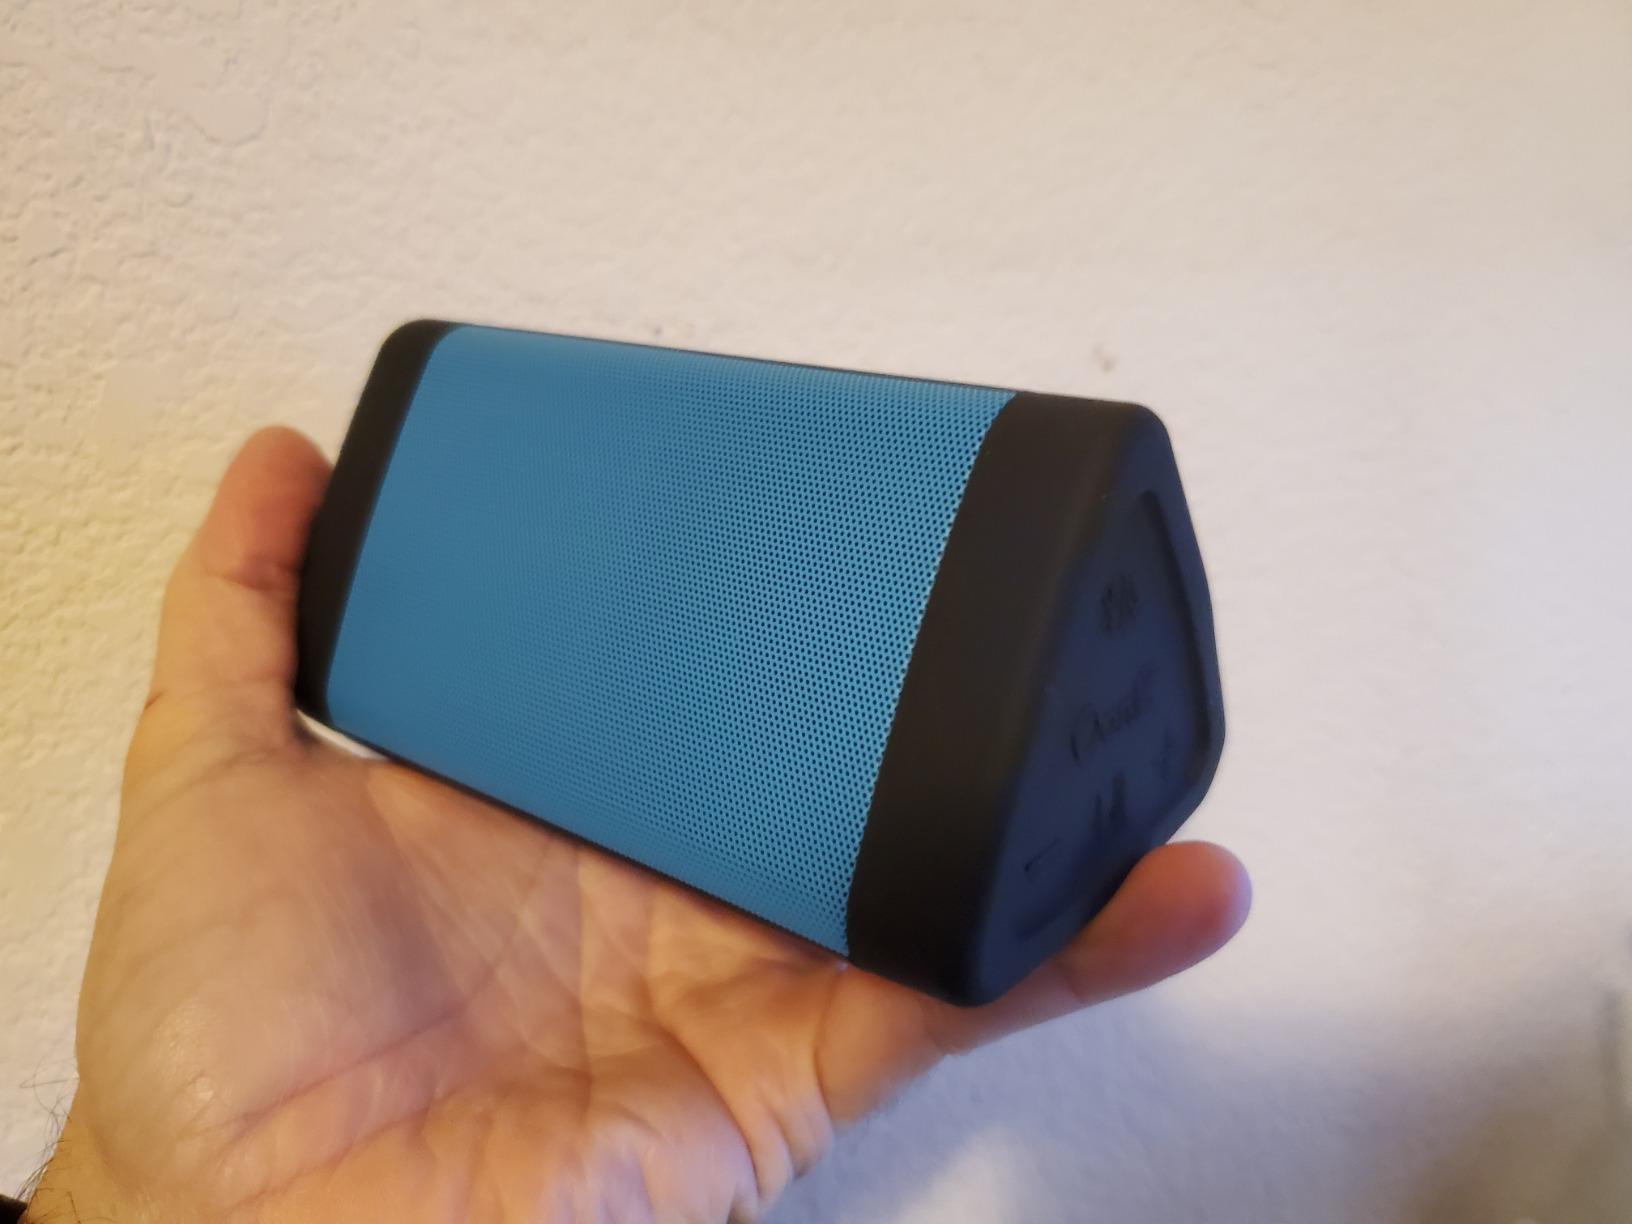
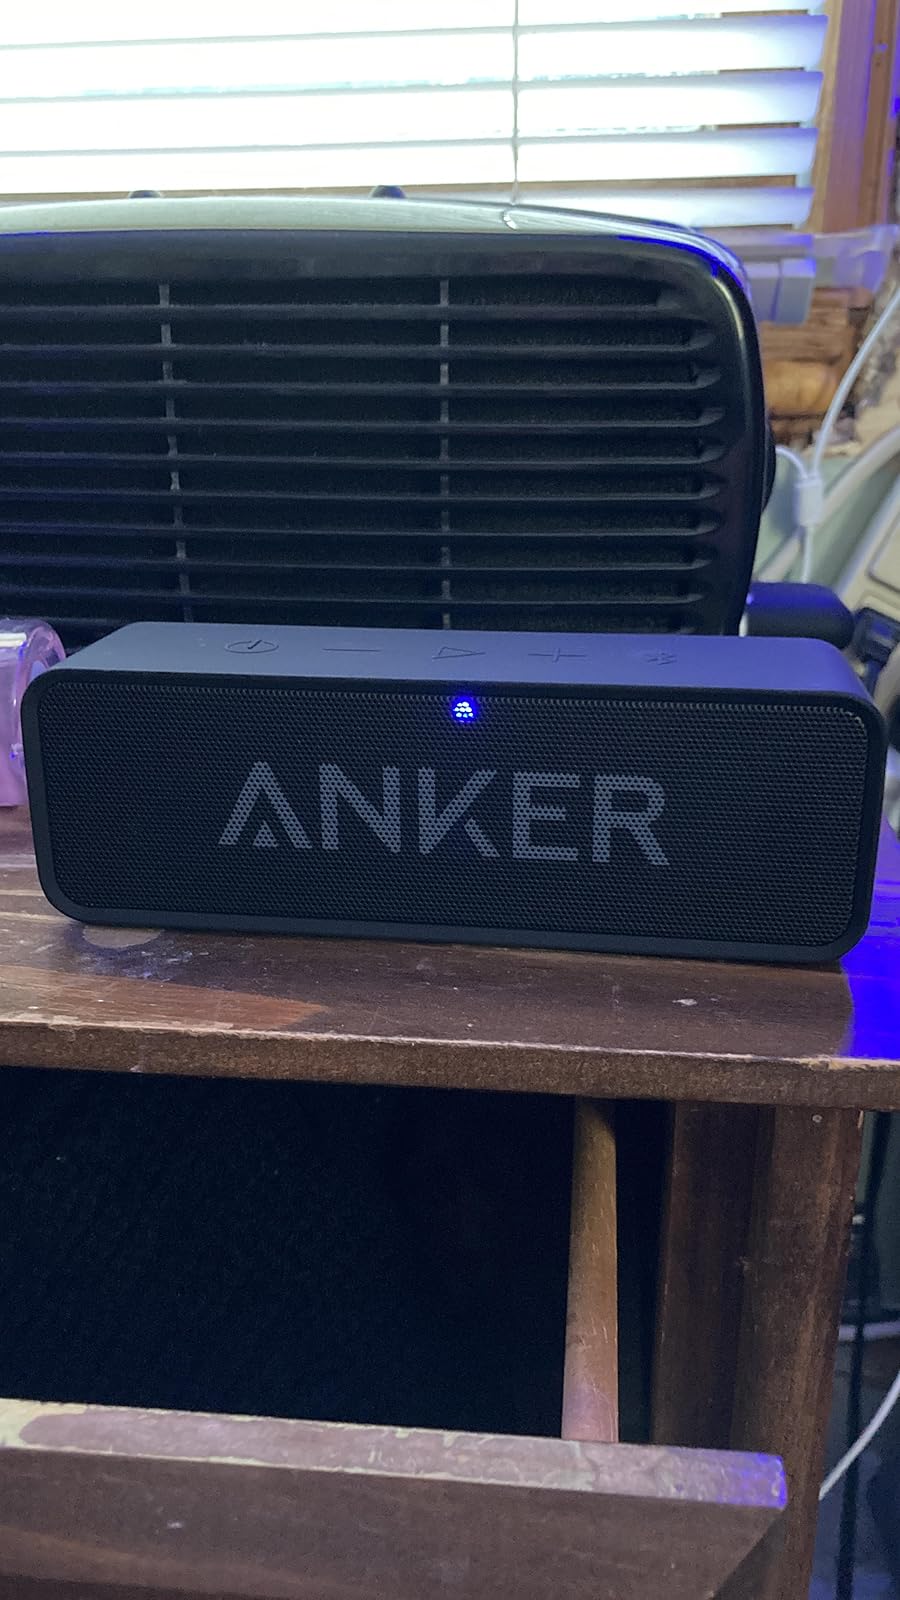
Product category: speaker
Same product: no